Aarti Gupta (computer scientist)

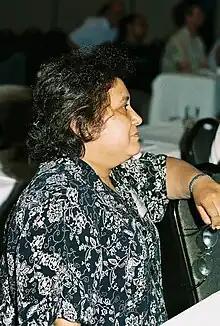
Aarti Gupta at FLoC 2006

Aarti Gupta is a computer scientist working in formal methods, Electronic Design Automation, and programming languages. Educated in India and the US, she is currently a professor in the Department of Computer Science at Princeton University.